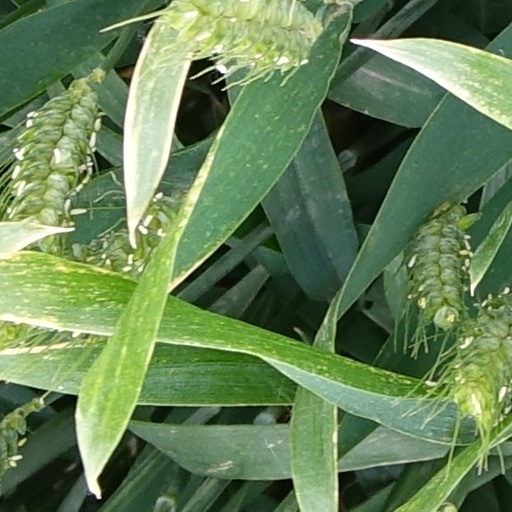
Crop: wheat